Consecrated virgin

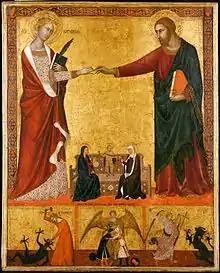
"Mystic marriage of Saint Catherine" (Barna da Siena)

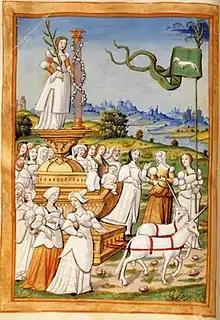
"Triumph of Chastity": an allegory of the virtue of Chastity is standing on a wagon drawn by two unicorns; her train of virgins is led by one holding a banner bearing the emblem of the white weasel or ermine, symbol of chastity in medieval tradition (Master of the Paris Entries).

Chastity is one of the Seven Virtues in Christian tradition, listed by Gregory the Great at the end of the 6th century. Praise of chastity or celibacy as a religious virtue is already present in the New Testament, especially in 1 Corinthians, in which Paul the Apostle suggests a special role for virgins or unmarried women as more suitable for "the things of the Lord". In 2 Corinthians 11:2, Paul alludes to the metaphor of the Church as Bride of Christ by addressing the congregation: "I have espoused you to one husband, that I may present you as a chaste virgin to Christ".